Blade Master

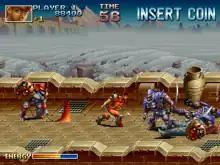
Gameplay screenshot

In Japan, "Game Machine" listed it on their August 15, 1991 issue as being the fifteenth most-successful table arcade unit of the month, outperforming titles such as "Vimana" and "King of the Monsters". British gaming magazine "The One for Amiga Games" reviewed "Blade Master" in August 1991, calling it a "masterpiece", stating that "Irem has certainly pulled out all the stops here - beautifully crafted animated sprites, lovely backgrounds, excellent gameplay, sampled sound", and furthermore calls the combat "satisfying". In the October 1991 issue of Japanese publication "Micom BASIC Magazine", the game was ranked on the number fourteen spot in popularity.